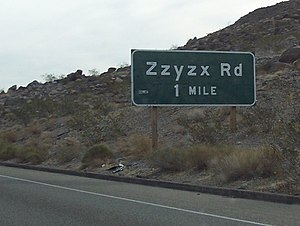
Interstate Highway 15 / Rutebeskrivelse / Californien
I Mojave ørkenen i Californien passeres frakørslen til vejen med nok USA's mest umulige navn.
Interstate Highway 15, Interstate 15 eller bare I-15 er en nord-sydgående vej i Dwight D. Eisenhower National System of Interstate and Defense Highways i USA eller bare Interstate Highway System. Vejen er med sine 2.307 km den fjerdelængste nord-sydgående interstate. Vejen begynder i San Diego i Californien og går gennem staterne Californien, Nevada, Arizona, Utah, Idaho og Montana indtil den slutter ved den canadiske grænse nær Sweetgrass i Montana.